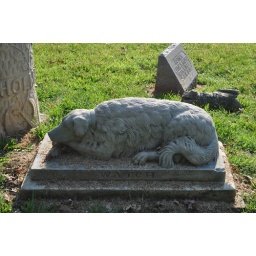
This dog is watching peacefully over the Holman Tree monument seen in several other shots in this set.